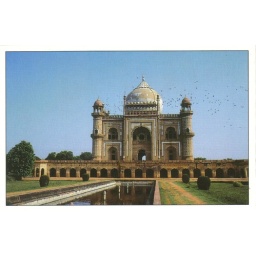
A marble and sand stone building. The last mausolea to be built by the Mughals.